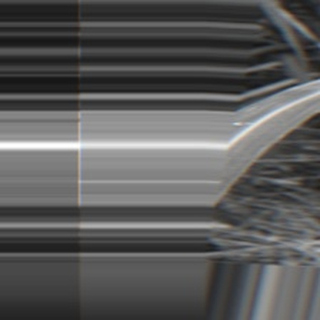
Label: sugarcane_bacterial_blight